Slash chord

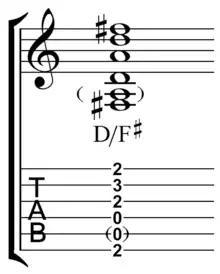
D/F(alternately notated D major/F bass) notated in regular notation (on top) and tabulature (below) for a six-string guitar. .

In music, especially modern popular music, a slash chord or slashed chord, also compound chord, is a chord whose bass note or inversion is indicated by the addition of a slash and the letter of the bass note after the root note letter. It does not indicate "or".